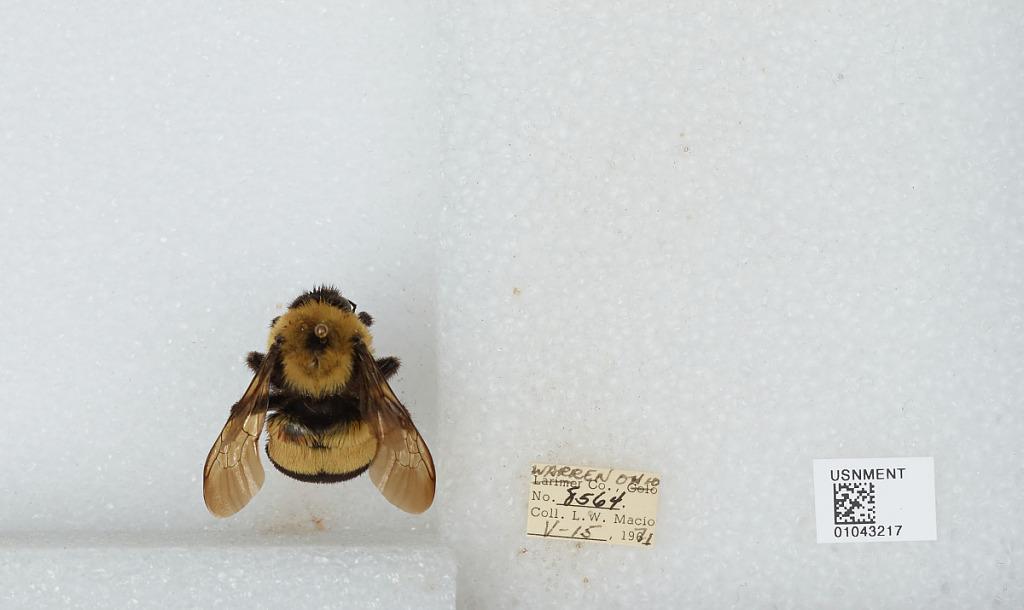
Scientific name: Bombus (Bombus) affinis Cresson
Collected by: L. Macior
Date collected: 1971-5-15
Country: United States
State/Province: Ohio
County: Warren
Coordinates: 39.4242, -84.1856